Indonesian cuisine

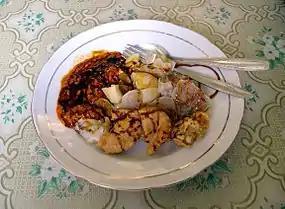
"Siomay", a popular Indonesian Chinese-influenced dish

With a drier climate in Nusa Tenggara archipelago, there is less rice and more sago, corn, cassava, and taro compared to central and western Indonesia. Fishes are popularly consumed, including "sepat" (Trichogaster), which is shredded fish in coconut and young-mango sauce. Lombok's sasak people enjoy spicy food such as "ayam taliwang" which is roasted chicken served with peanut, tomato chilli and lime dip. "Pelecing" is a spicy sauce used in many dishes made with chilli, shrimp paste, and tomato. A local shrimp paste called "lengkare" is used on the island of Lombok. "Sares" is made from chilli, coconut juice and banana palm pith and is sometimes mixed with meat. Non meat dishes include "kelor" (hot soup with vegetables), "serebuk" (vegetables mixed with coconut), and "timun urap" (cucumber with coconut, onion and garlic).